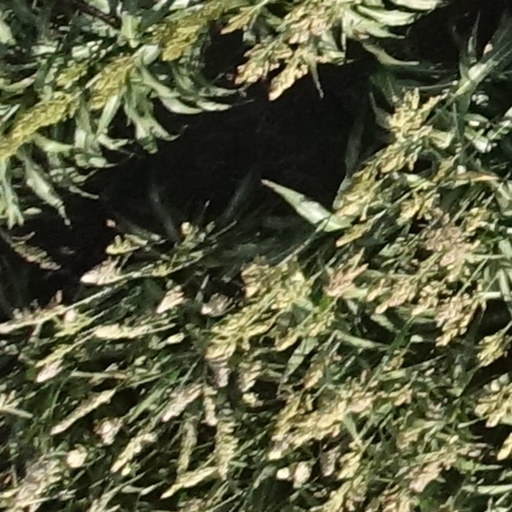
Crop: sorghum